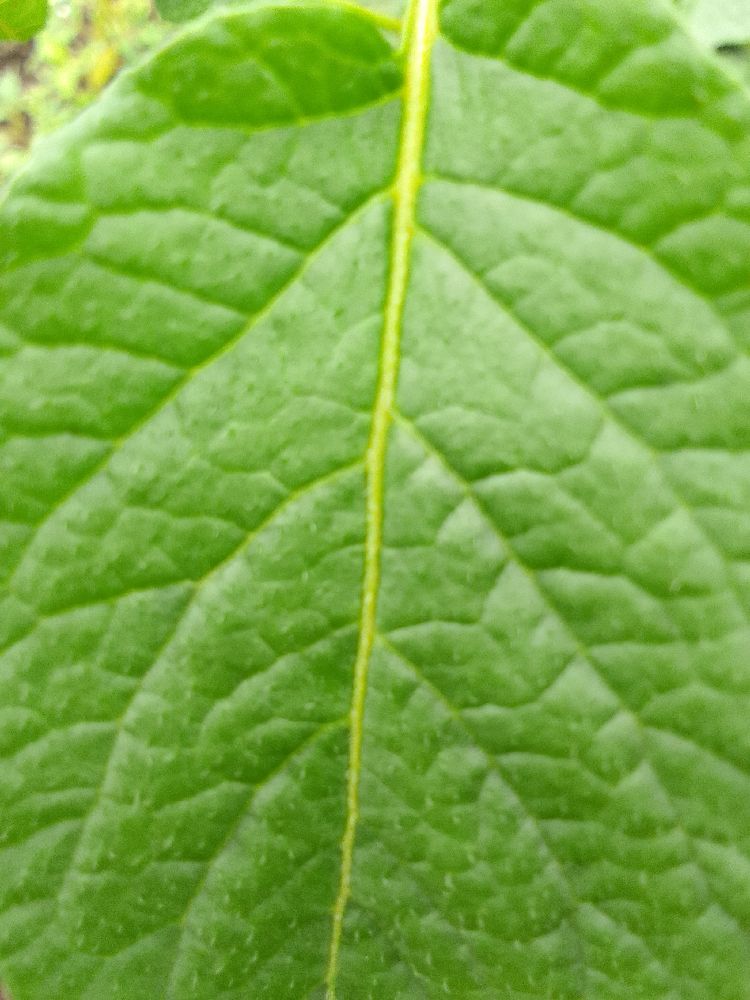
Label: Healthy